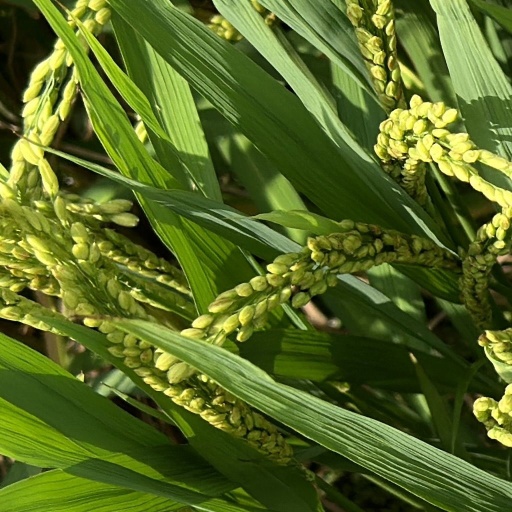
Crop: rice